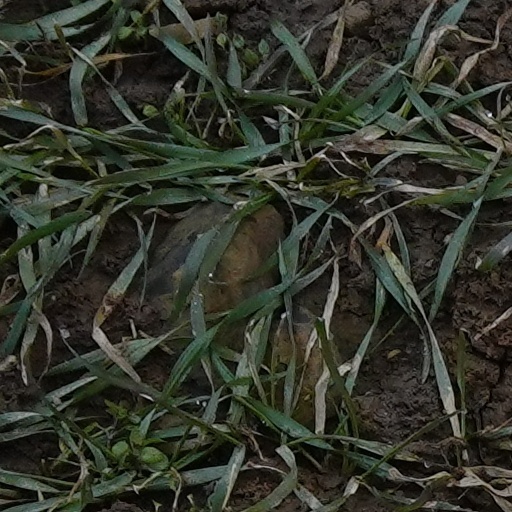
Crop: wheat